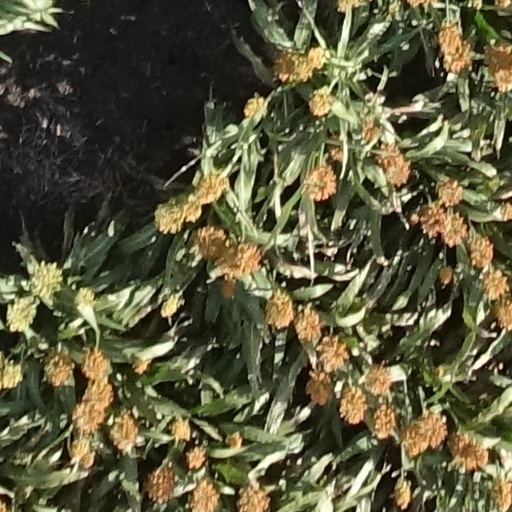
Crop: sorghum